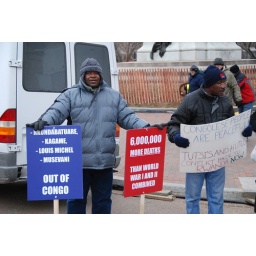
Folks protesting their causes in front of the white house as preparations for the inauguration are in full swing.